Ali Bitchin Mosque

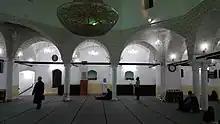
Interior of Ali Bitchin Mosque (Algiers)

Ali Bitchin was reportedly a man of non-Islamic origin whose name was Piccini or Puccini or Piccinino. Ali Bitchin led the Algerian Navy fleet during 1630-1646. In 1599 he converted to Islam through Fathullah Khoja who owned the vessels, and chose the name Ali Bitchin. He then ordered the construction of mosque in 1622, in the Ottoman architectural form. It was equipped with a minaret which was 15 meters high and resembled Maghrebi style.